Italian Costa Ricans

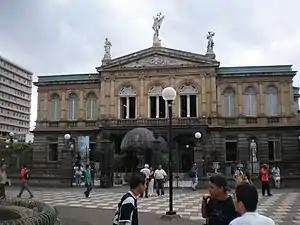
The Teatro Nacional in San José was made by Italian engineer Cristoforo Molinari in 1897. It looks very similar to the famous La Scala of Milano.

There are many Italian related institutions and cultural associations in Costa Rica. The historical core of the Italian community in Costa Rica is the city of San José, which received the largest number of Italian immigrants in all of Central America. Nowadays, the capital still has this centralized role for the local Italians, since it shelters the majority of the Italian citizens (and their descendants) residing in the country, although other communities also gather a considerable number of immigrants, such as San Vito.